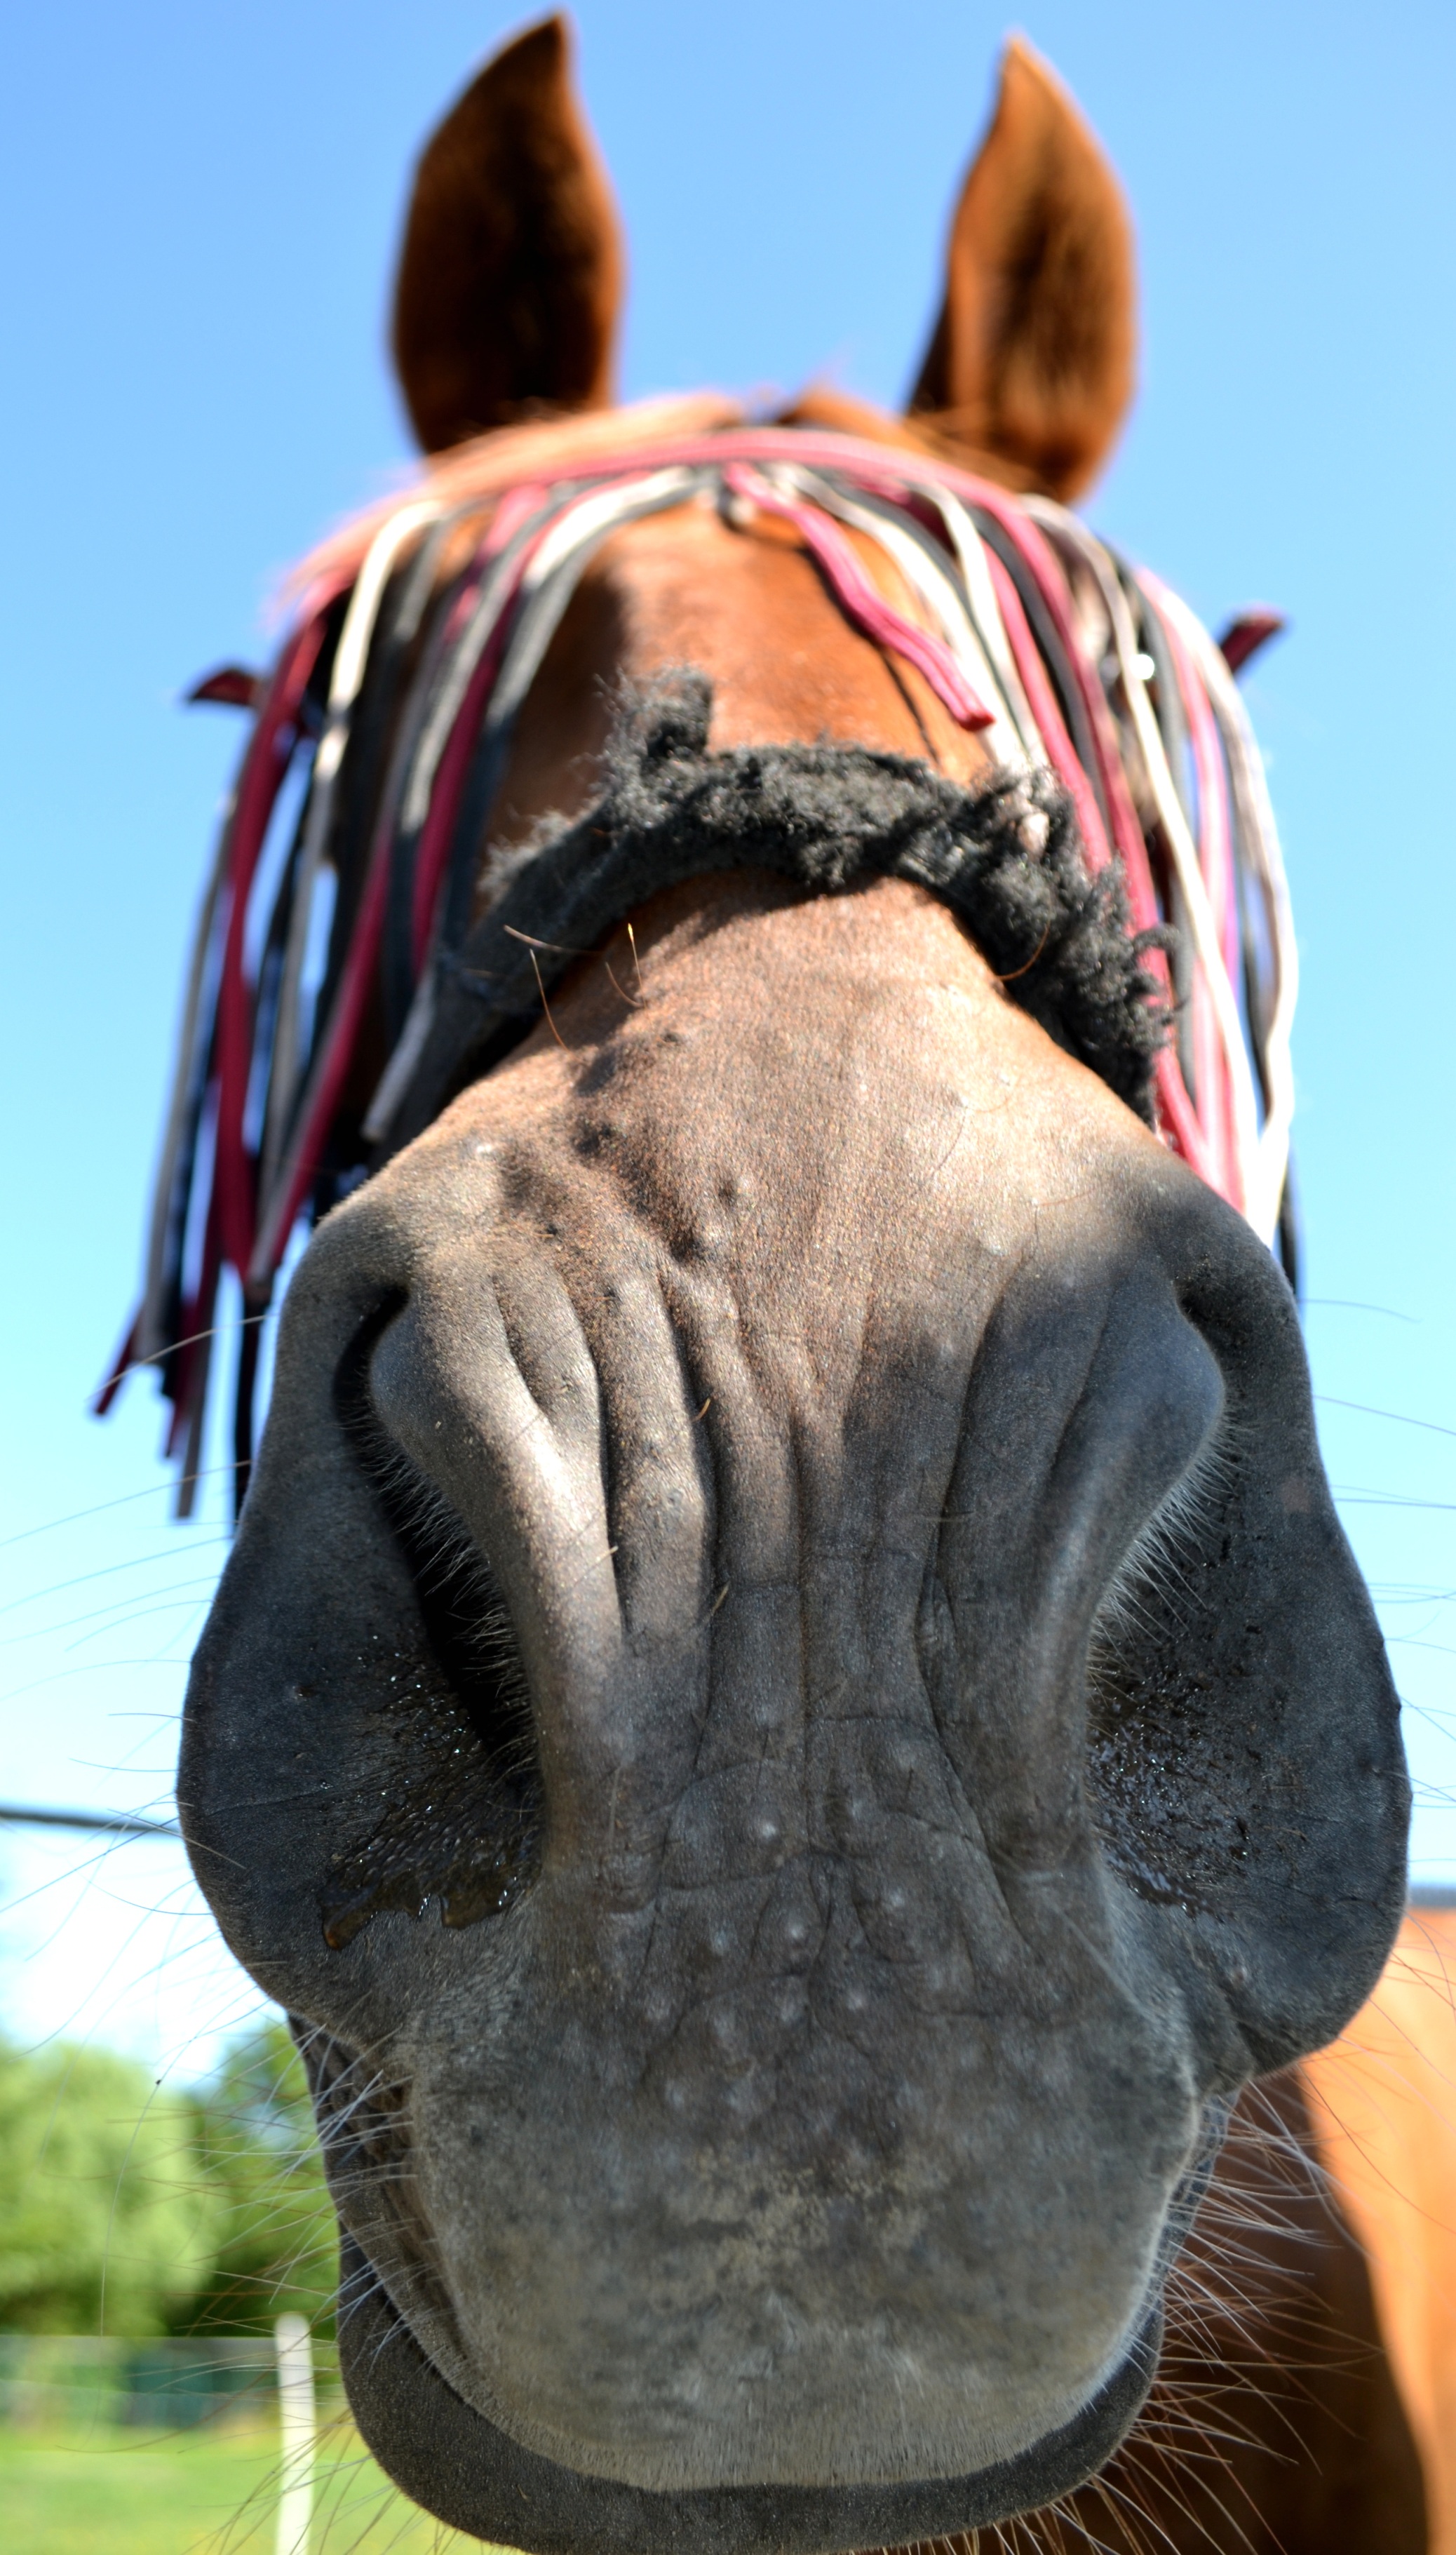
dog, animal, statue, horse, brown, mammal, sculpture, art, temple, head, funny, horse head, nostrils, saddle horse, dog like mammal, horse like mammal